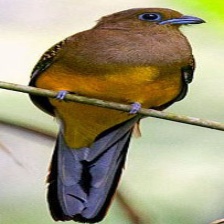
Species: ORANGE BREASTED TROGON
Scientific name: HARPACTES ORESKIOS